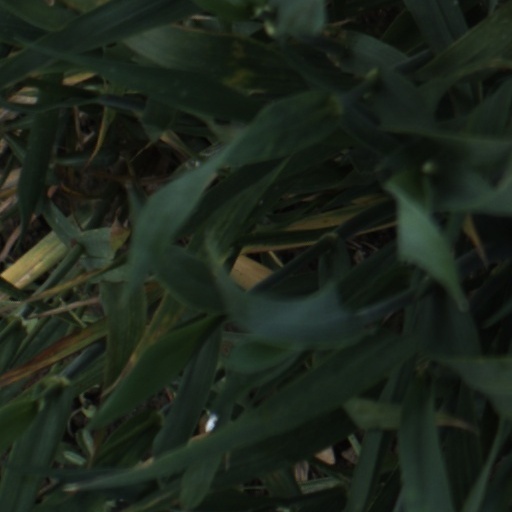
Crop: wheat